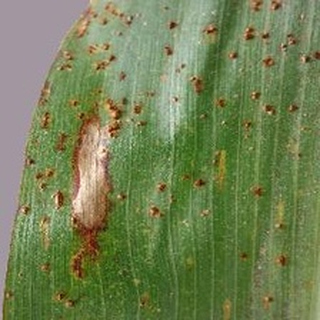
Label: corn_northern_leaf_blight